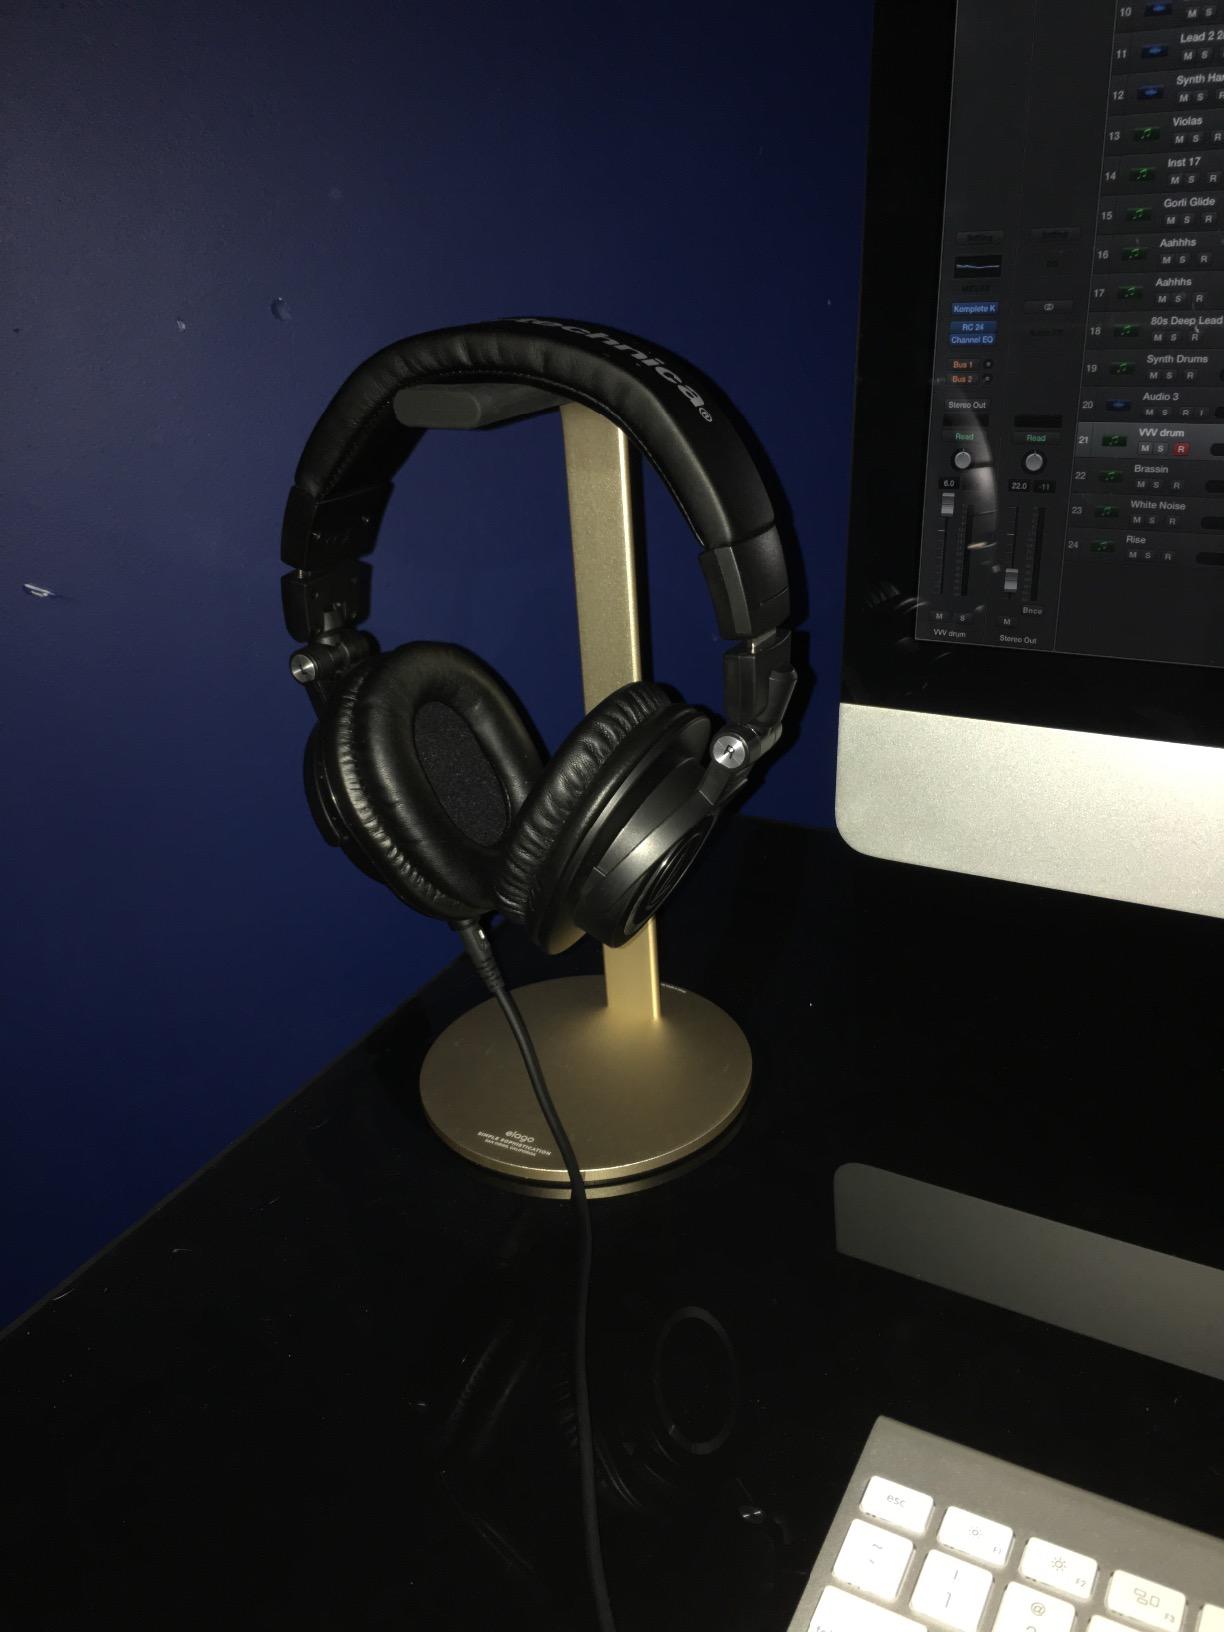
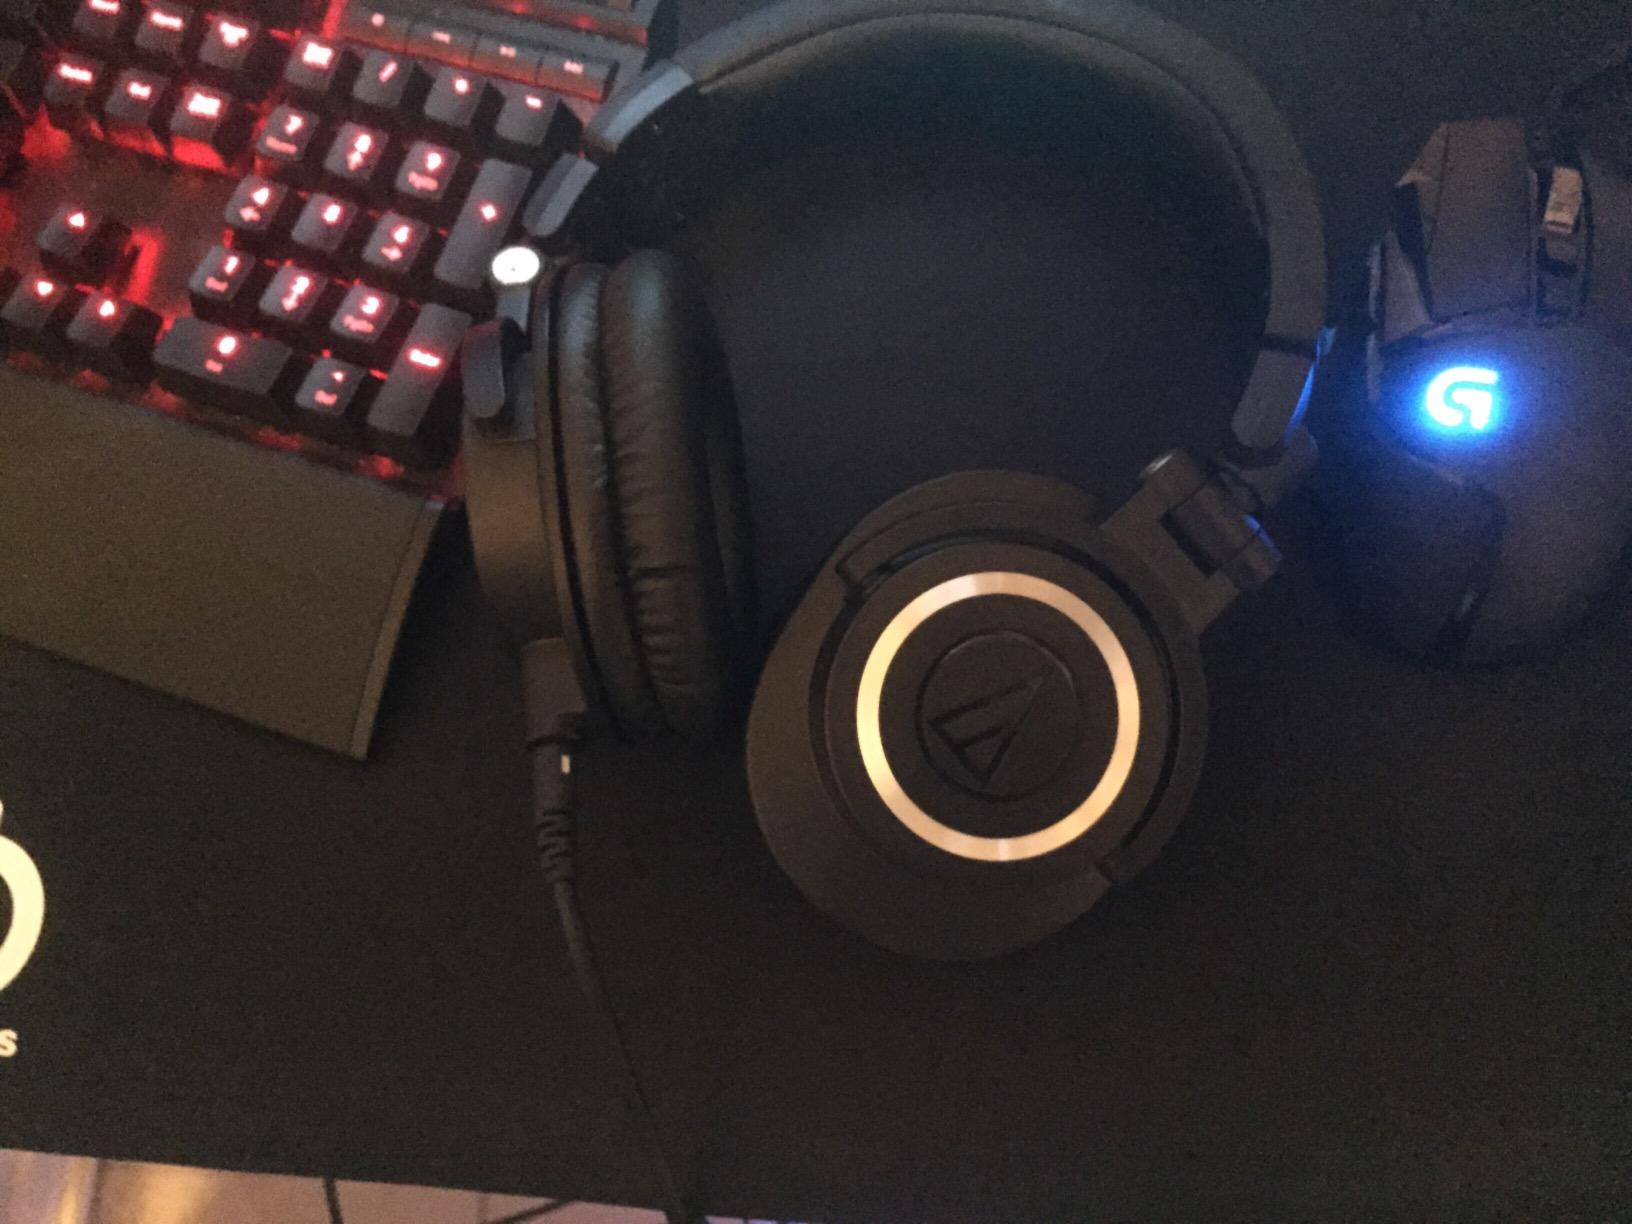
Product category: headphones
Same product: yes